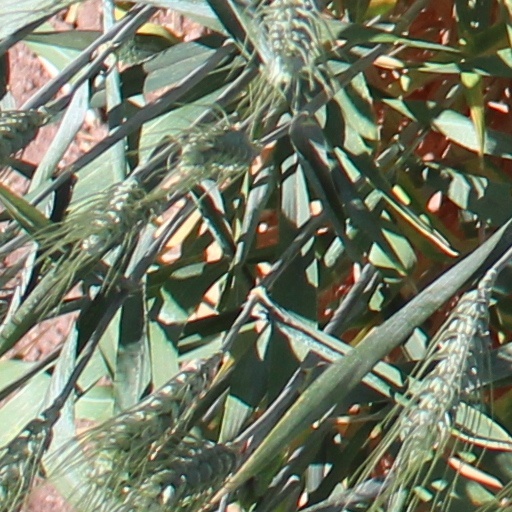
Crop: wheat